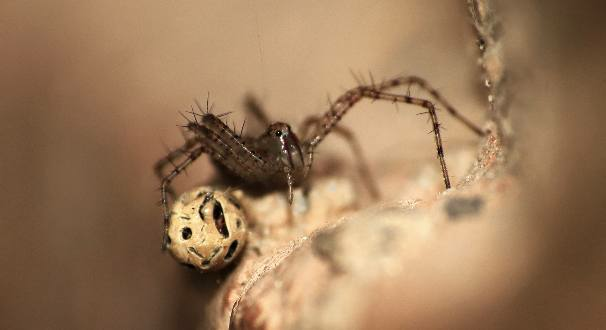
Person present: No